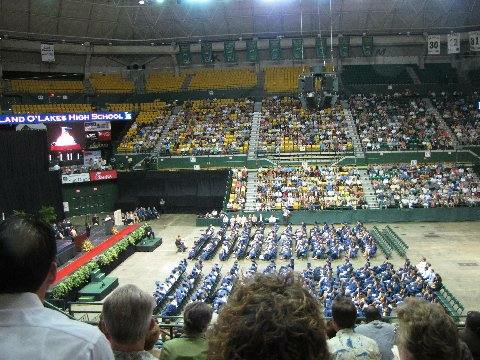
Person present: Yes